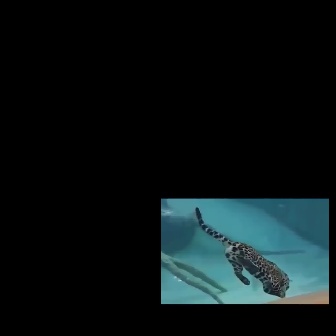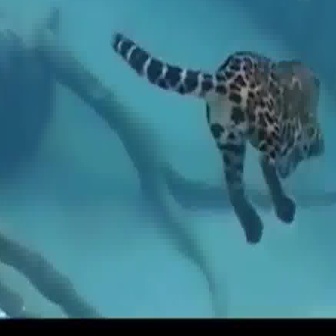
  Please identify the target specified by the bounding box [194,206,289,301] in the first image and locate it in the second image. Return the coordinates in [x_min,y_min,x_max,y_max] format.
Answer: [111,30,324,244]